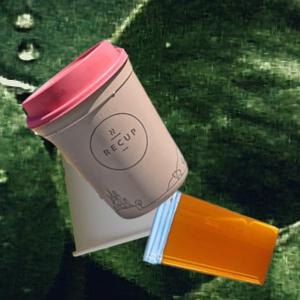
Label: cups